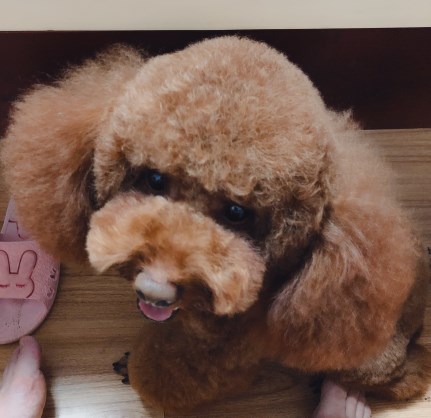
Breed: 7449-n000128-teddy